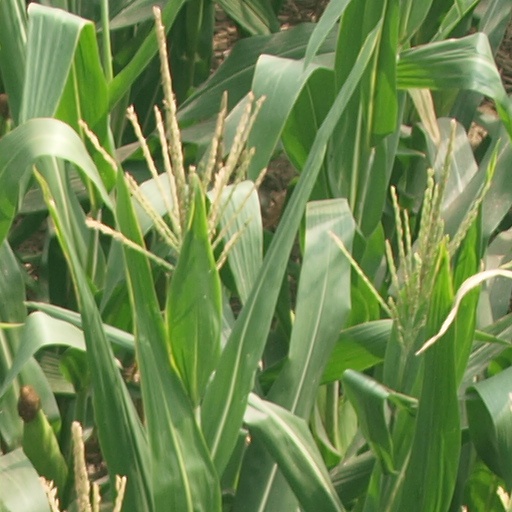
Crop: maize; corn